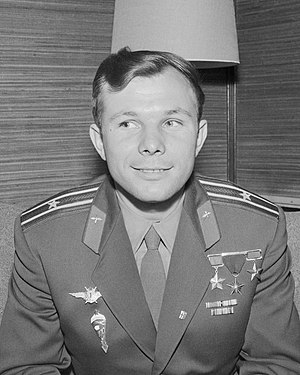
Jurij Gagarin
Yuri Gagarin ved en pressekonference under besøg i Finland
Jurij Aleksejevitj Gagarin var sovjetisk kosmonaut, der var den første mand i rummet i 1961.